Petersburg Breakthrough Battlefield

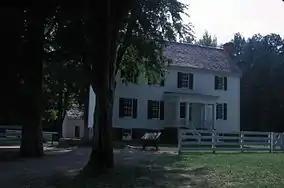
Tudor Hall

The Petersburg Breakthrough Battlefield is a historic district in Dinwiddie County, near Petersburg, Virginia. It was the location of the Third Battle of Petersburg, in which the Union Army broke through Confederate Army lines protecting Petersburg and Richmond on April 2, 1865, during the American Civil War. The success of the breakthrough led to abandonment of Richmond by General Robert E. Lee, a general retreat, and surrender at Appomattox Court House one week later. Portions of the area were listed on the National Register of Historic Places in 2003, and a different portion (overlapping the first) was designated a National Historic Landmark in 2006. Much of the battlefield area is part of Pamplin Historical Park, a private park open to the public that interprets the battle. The park includes a full-service visitor center, trails, displays, interpretive signs and history programs. The Civil War Trust (a division of the American Battlefield Trust) and its partners have acquired and preserved of the Breakthrough battlefield in five transactions since 2004.